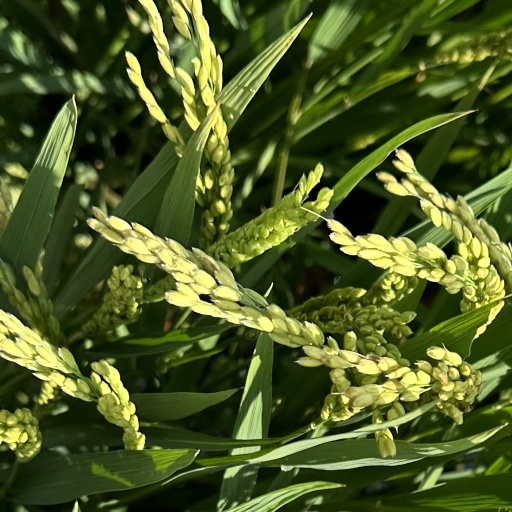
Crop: rice